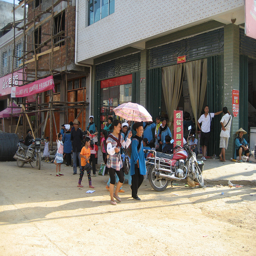
People walking down a street in front of a row of shops.
A small crowd of people walking and standing outside of a building.
Pedestrians are walking on the street during the day.
A crowd of people stand on the sidewalk.
They are sharing they umbrella while walking down the street.